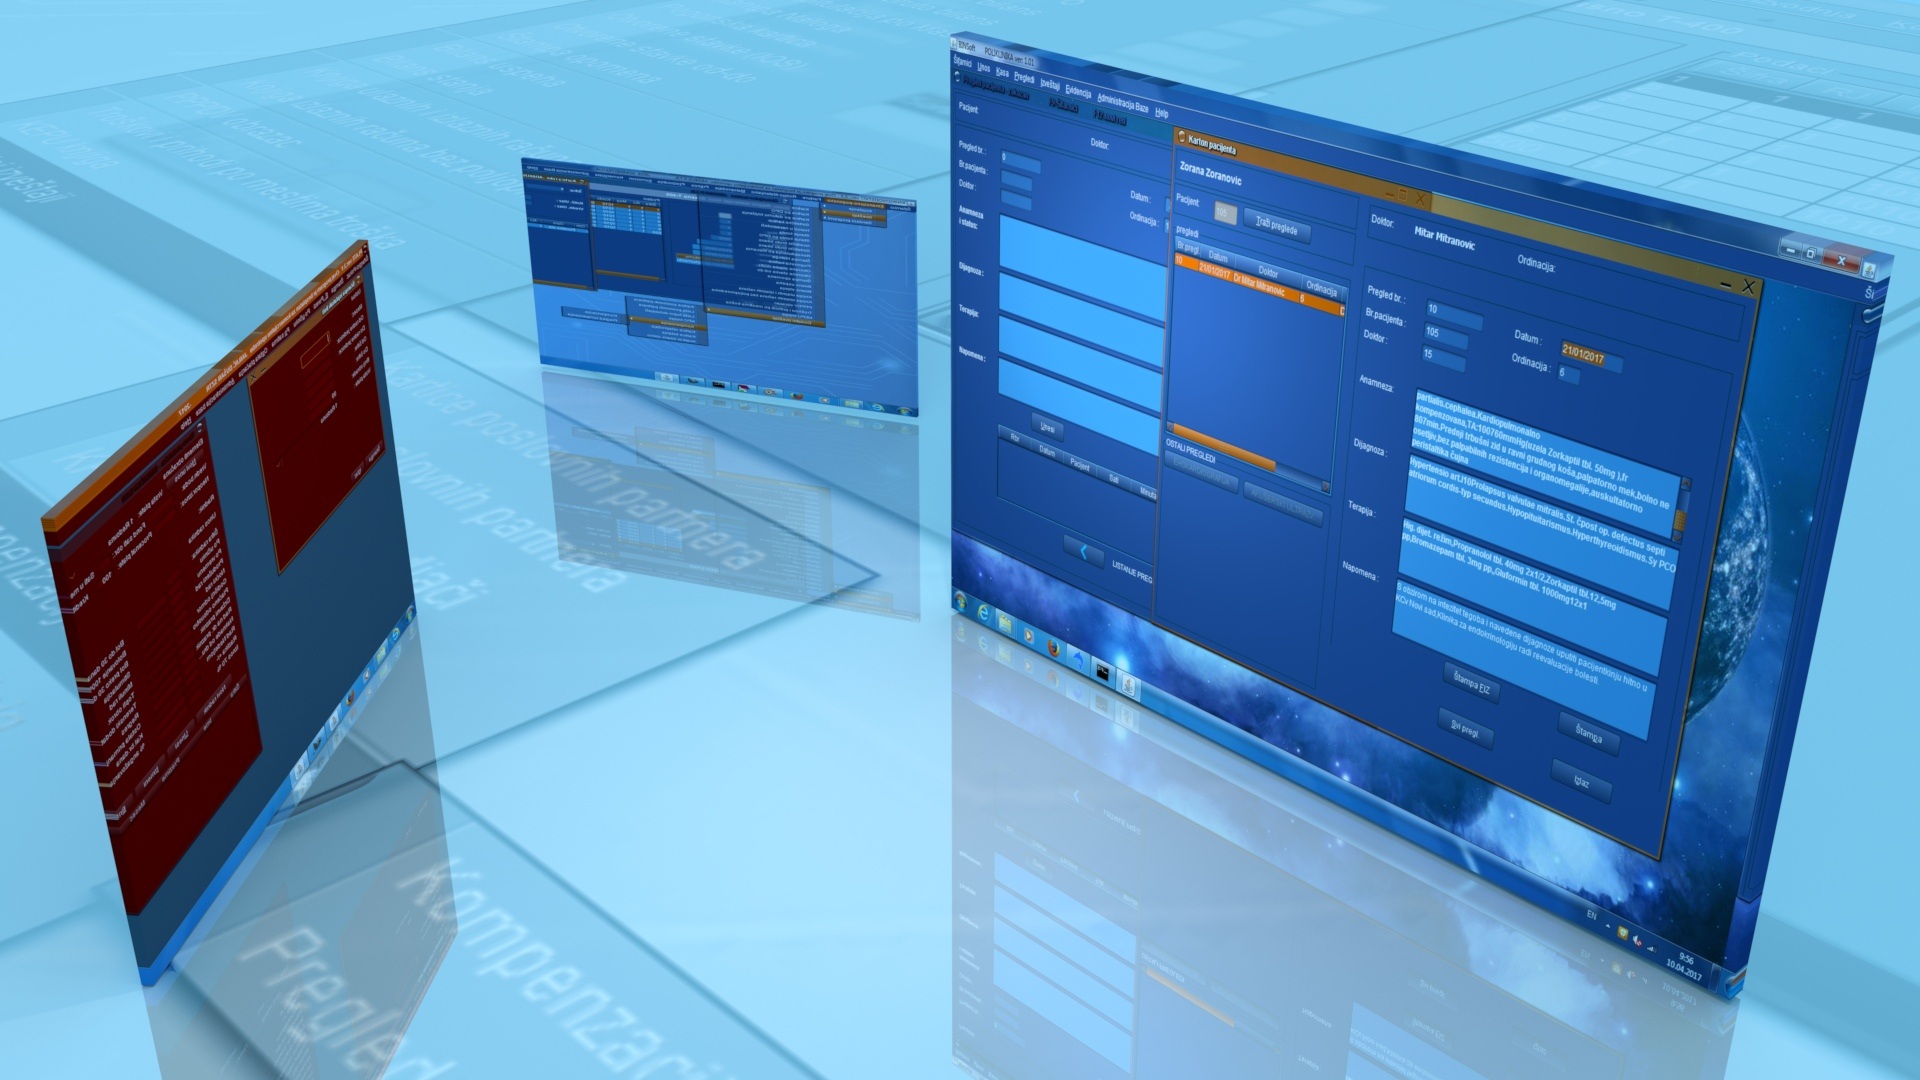
advertising, internet, blue, brand, product, design, screenshot, personal computer hardware, display device